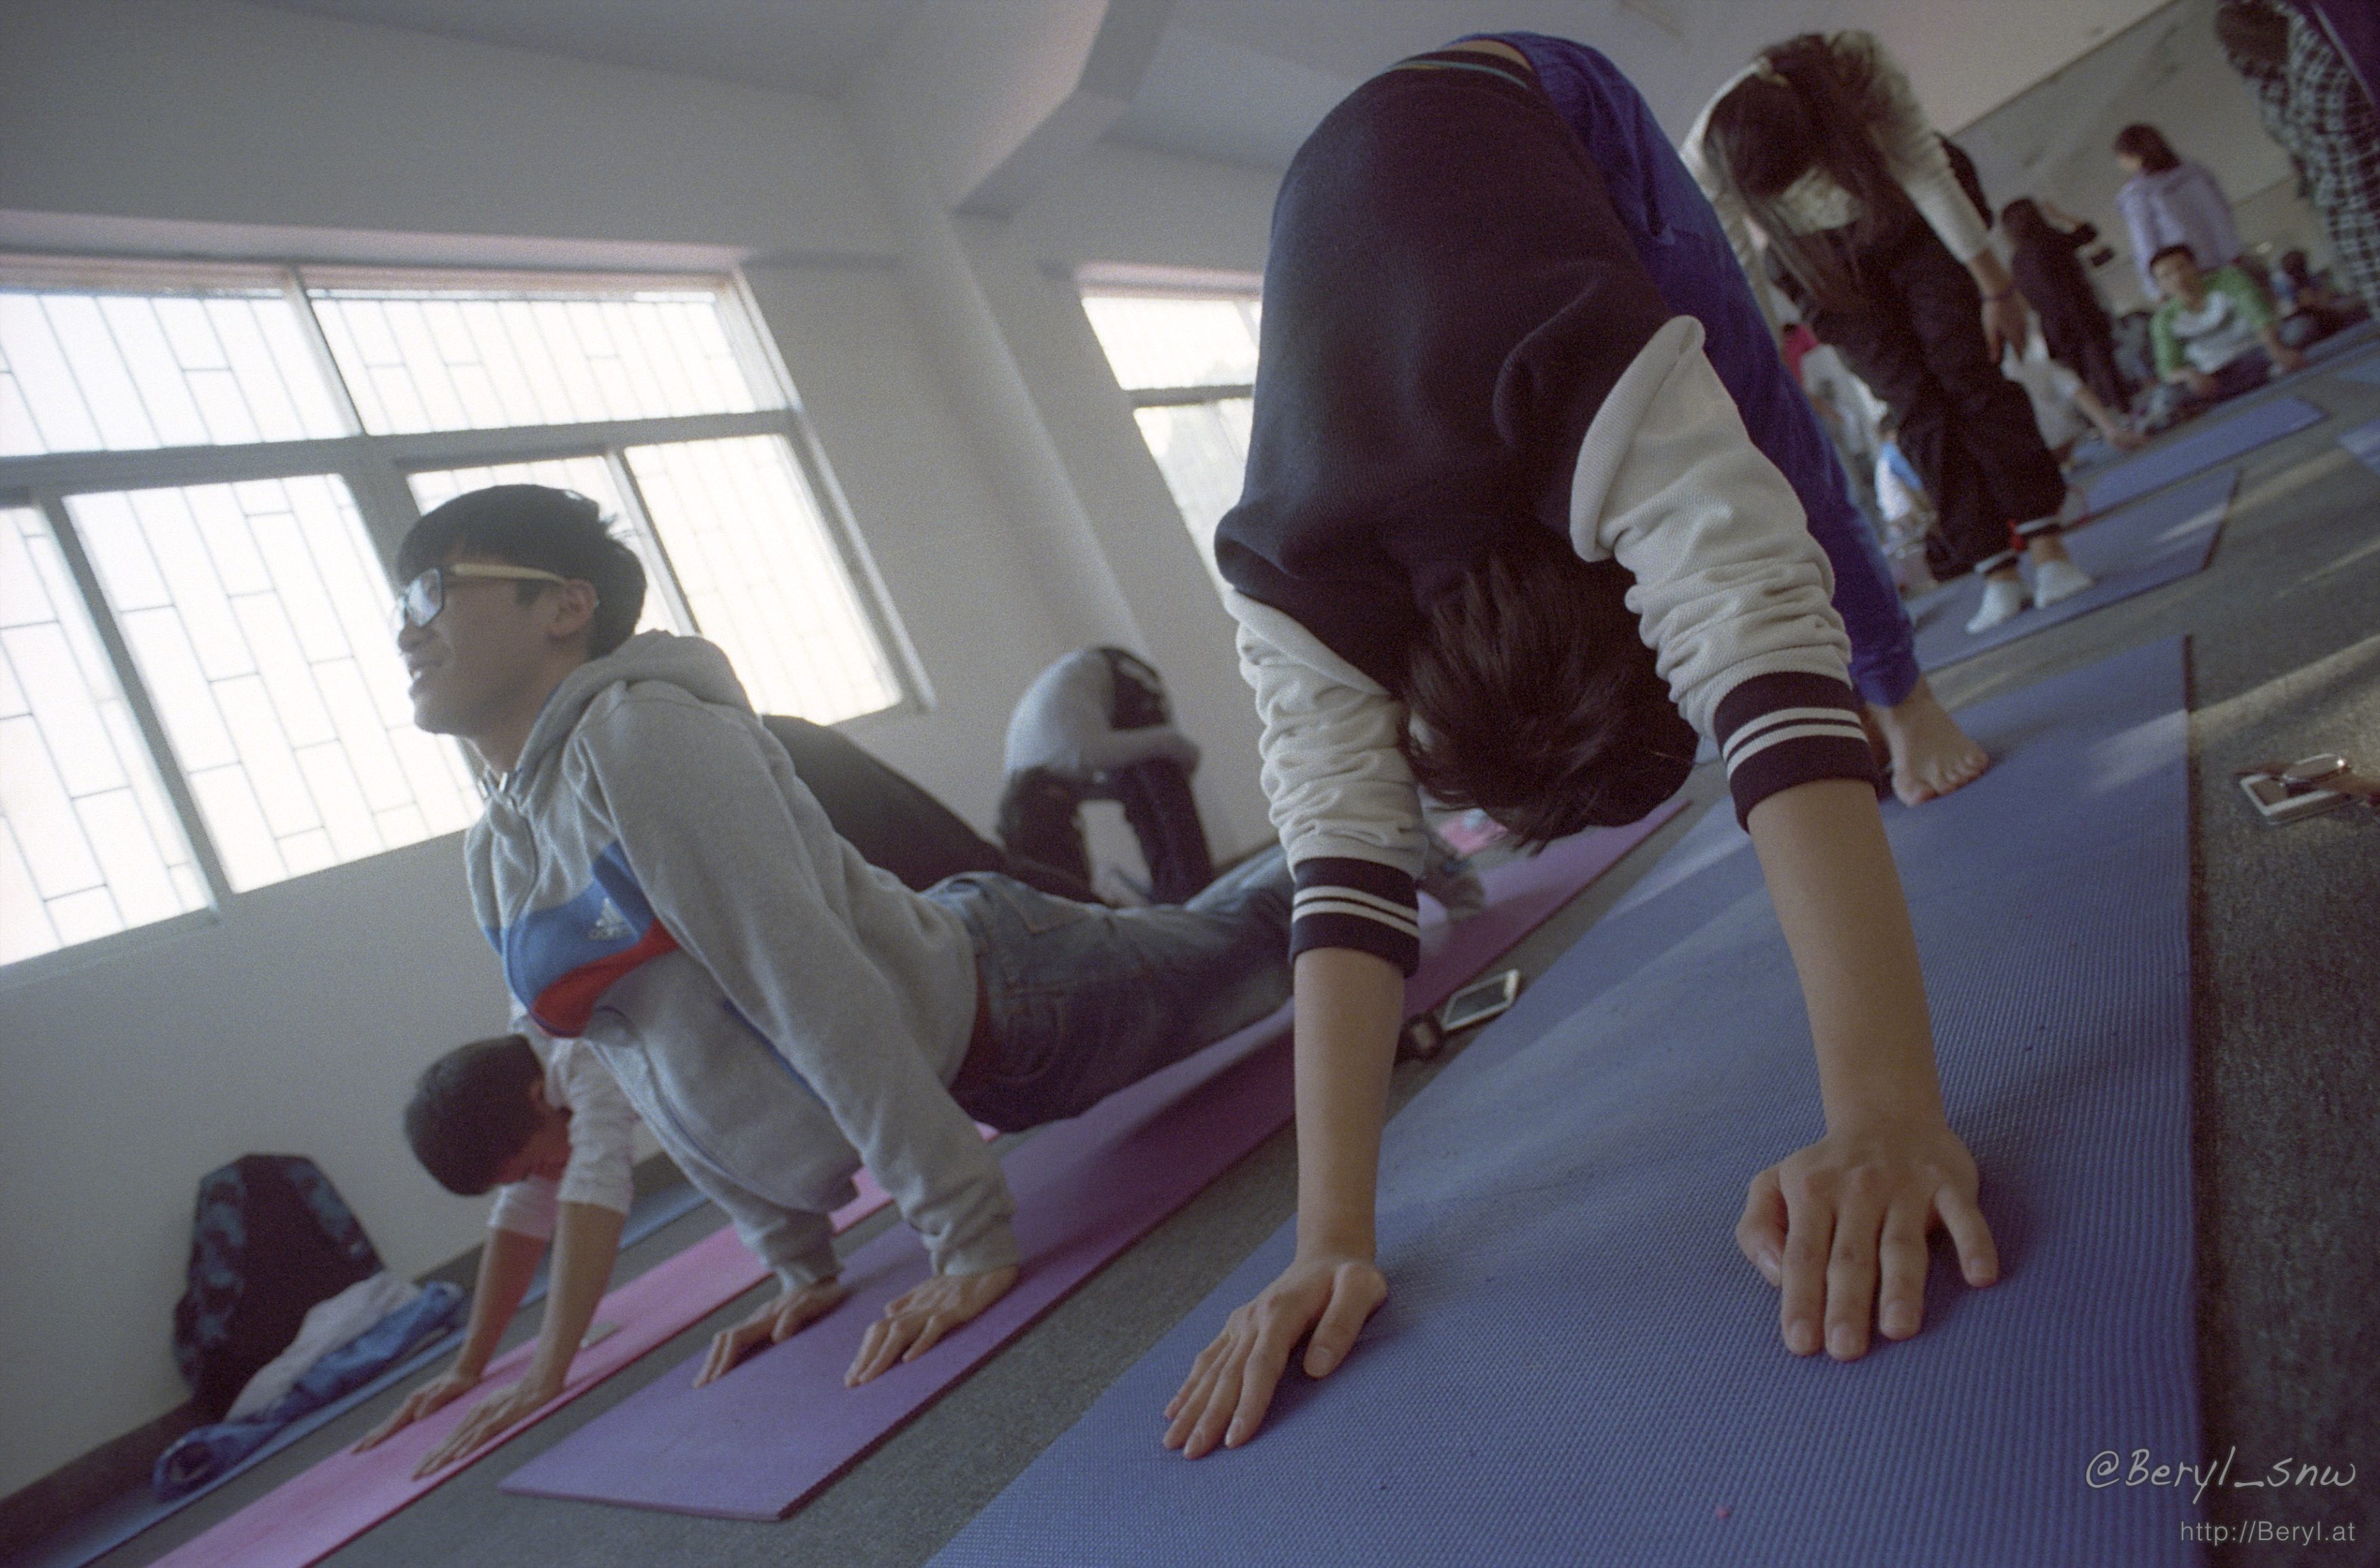
people, film, leg, nikon, room, 35mm, boys, university, yoga, funny, kodak, nikkor, body, 135, nikonf3, expired, snap, 20mm, f3, 500t, vision3, lesson, human positions, physical fitness